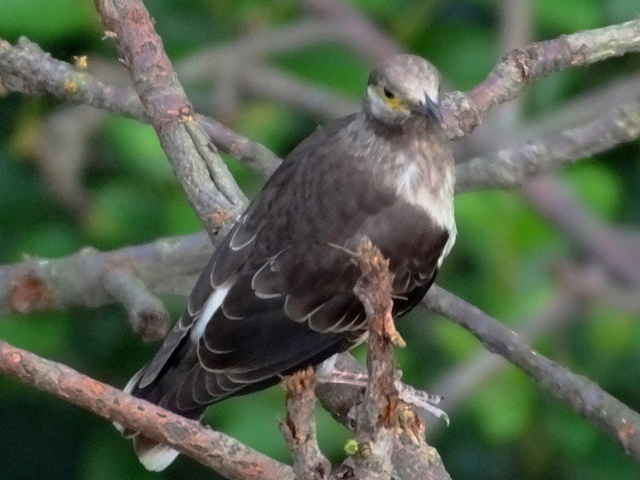
user: Given an image and a question. Answer the question in a short answer. Question: What is this animal's primary mode of propulsion? Short Answer:
assistant: wing